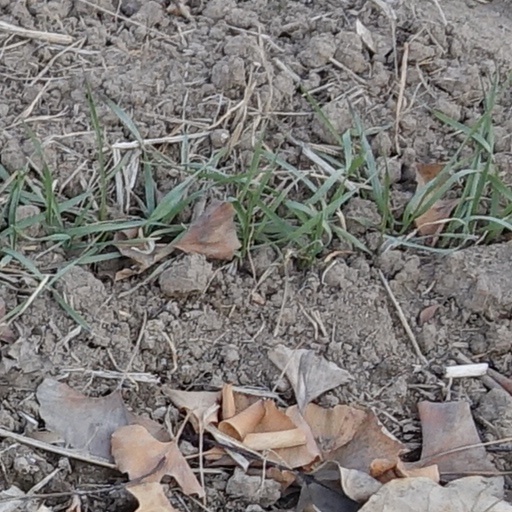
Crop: wheat